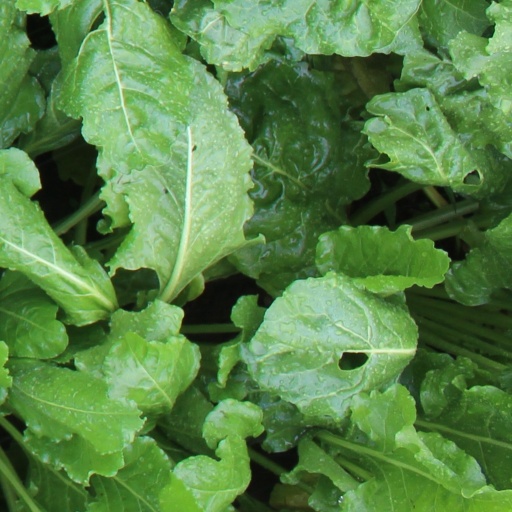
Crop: sugar beet